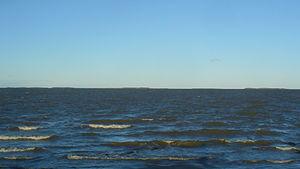
La Réserve naturelle des îlots de la région de Hiiumaa est une aire marine protégée constituée en Estonie d'îlots de la mer Baltique.